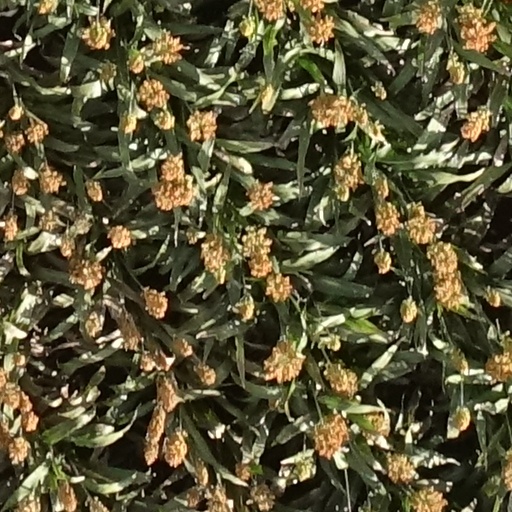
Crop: sorghum